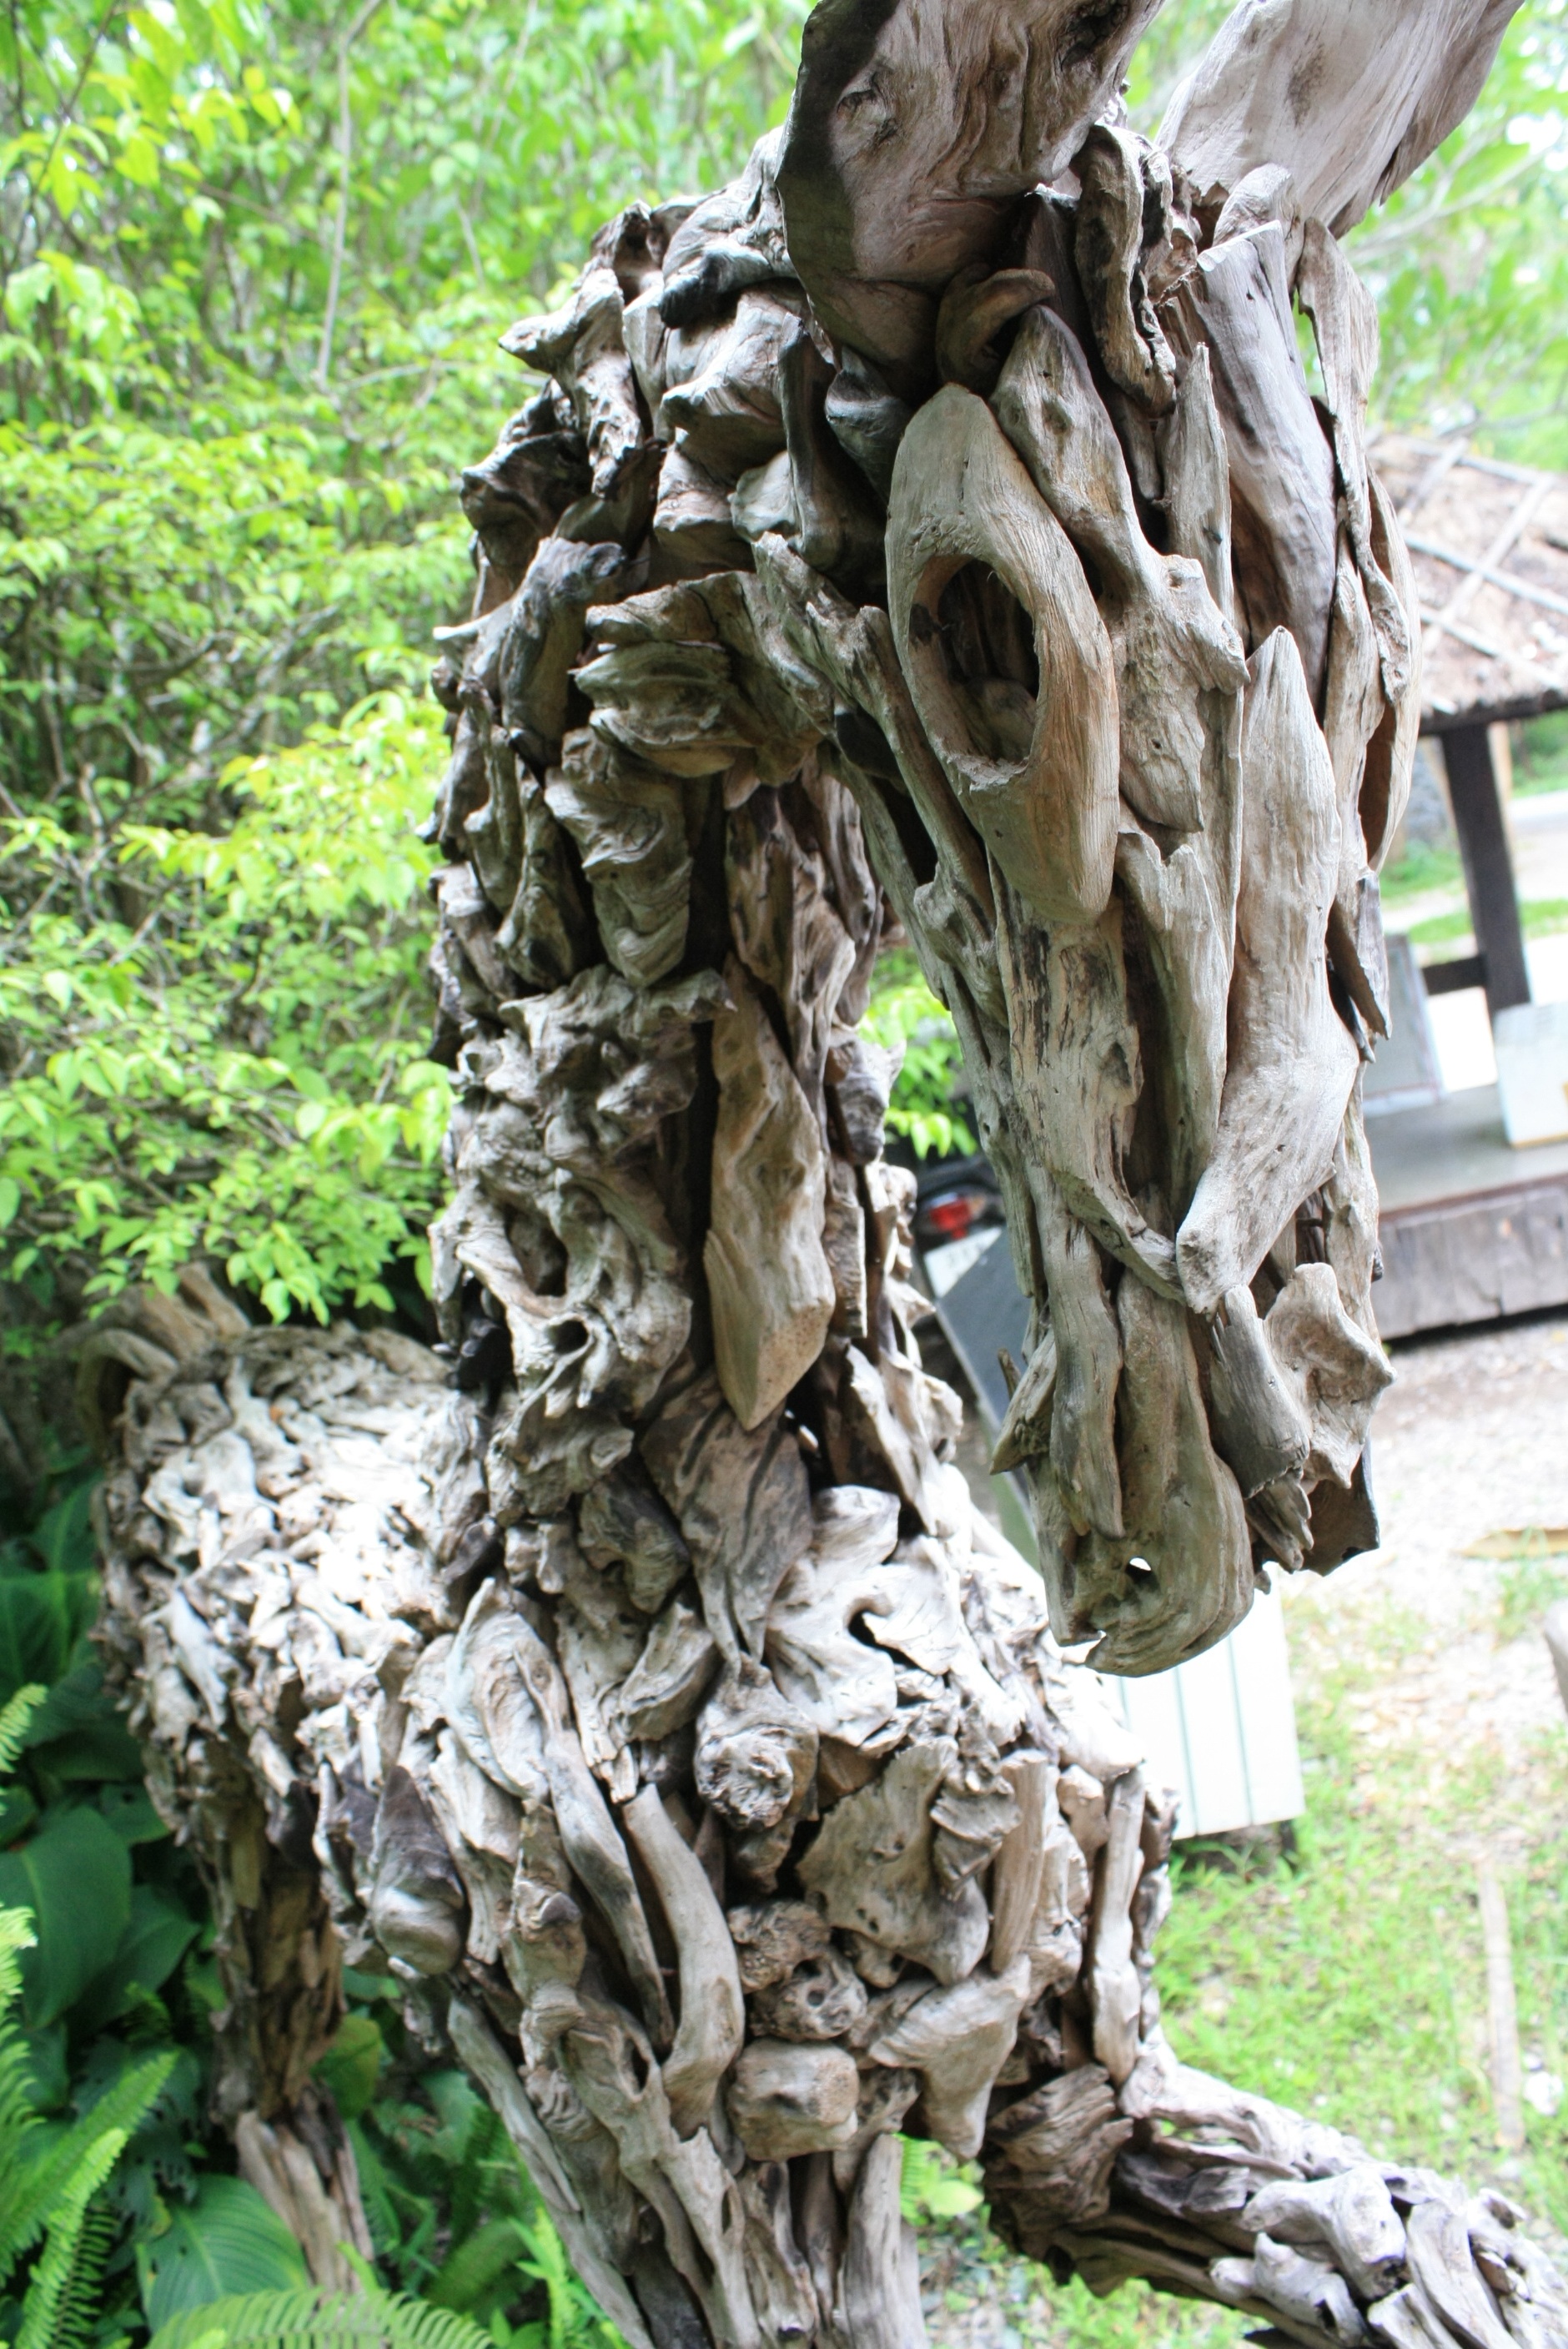
tree, monument, statue, sculpture, horses, art, carving, wooden horse, wood carving